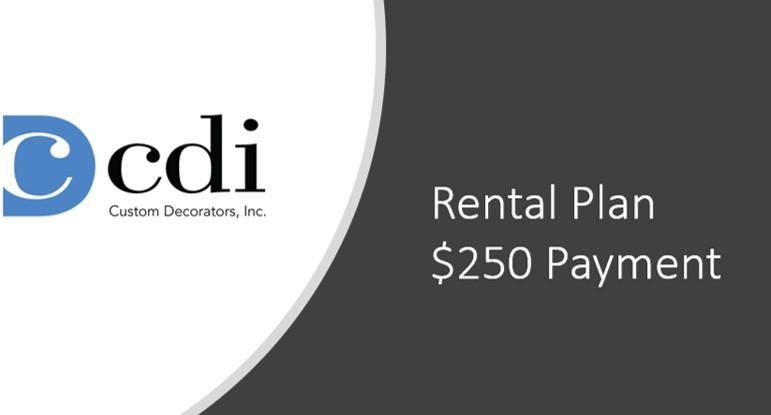
Rental Plan Payment $250
Rental Plan Payment $250
Brand: CA-Samples
Category: Services > Professional Services > Property Management